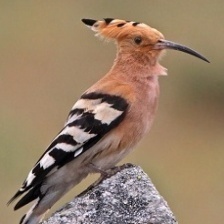
Species: HOOPOES
Scientific name: UPUPIDAE